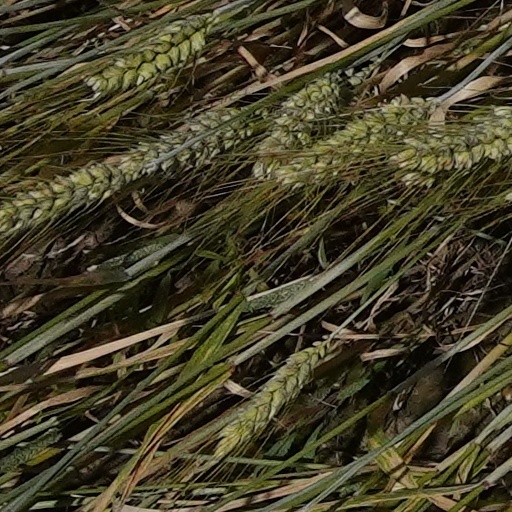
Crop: wheat